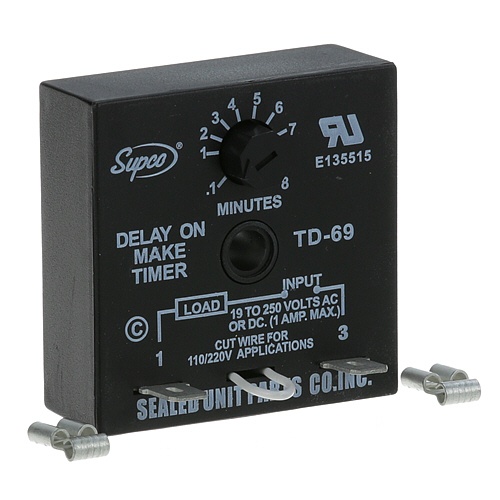
MAVRIK 441559
Description: TIME DELAY FOR MAVRIK Fits Brand: MAVRIK Manufacturer: MAVRIK Manufacturer part number: 441559 This part is covered by manufacturer warranty. Known as: 441559
Brand: MAVRIK
Category: Hardware > Power & Electrical Supplies > Wall Socket Controls & Sensors > Timer Switches